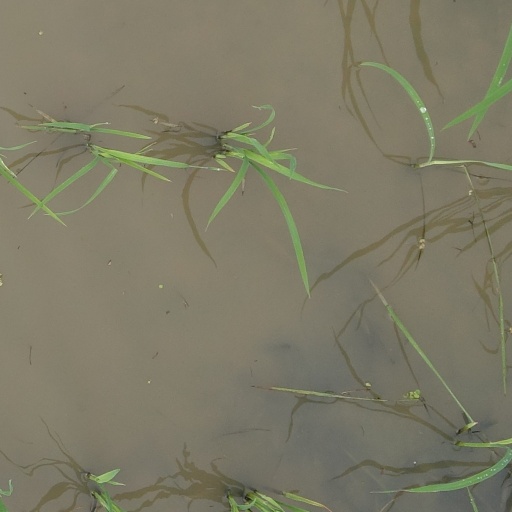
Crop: rice